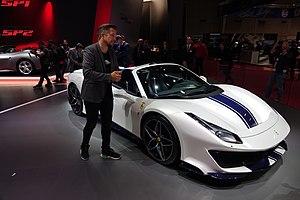
Jean-Pierre Gagick - Mondial de l'Auto 2018 - Présentation de l'émission Auto-Moto
Automoto est une des premières émissions de télévision françaises hebdomadaires consacrées à l'automobile et à la moto diffusée sur la chaîne généraliste française TF1.